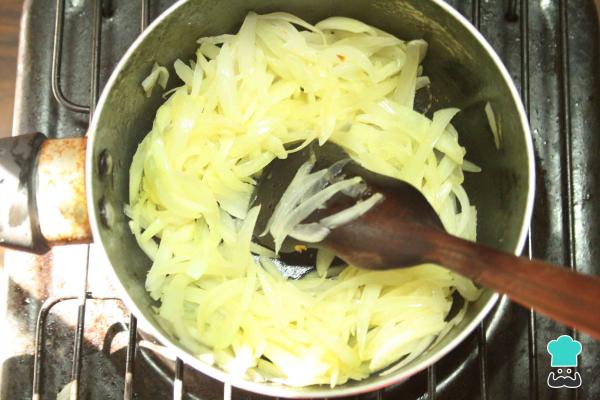
Agrega aceite a otra sárten o la misma donde cocinaste las zanahorias pero debes lavarla antes. Espera hasta que el aceite este caliente pero no humeante y saltea las cebollas. Tapa y deja cocinar por 5 minutos más a fuego medio-bajo.